Montsurvent

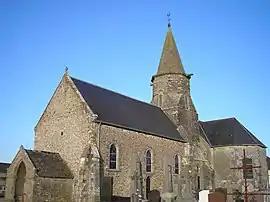
The church of Saint-Martin

Montsurvent is a former commune in the Manche department in Normandy in north-western France. On 1 January 2019, it was merged into the commune Gouville-sur-Mer.